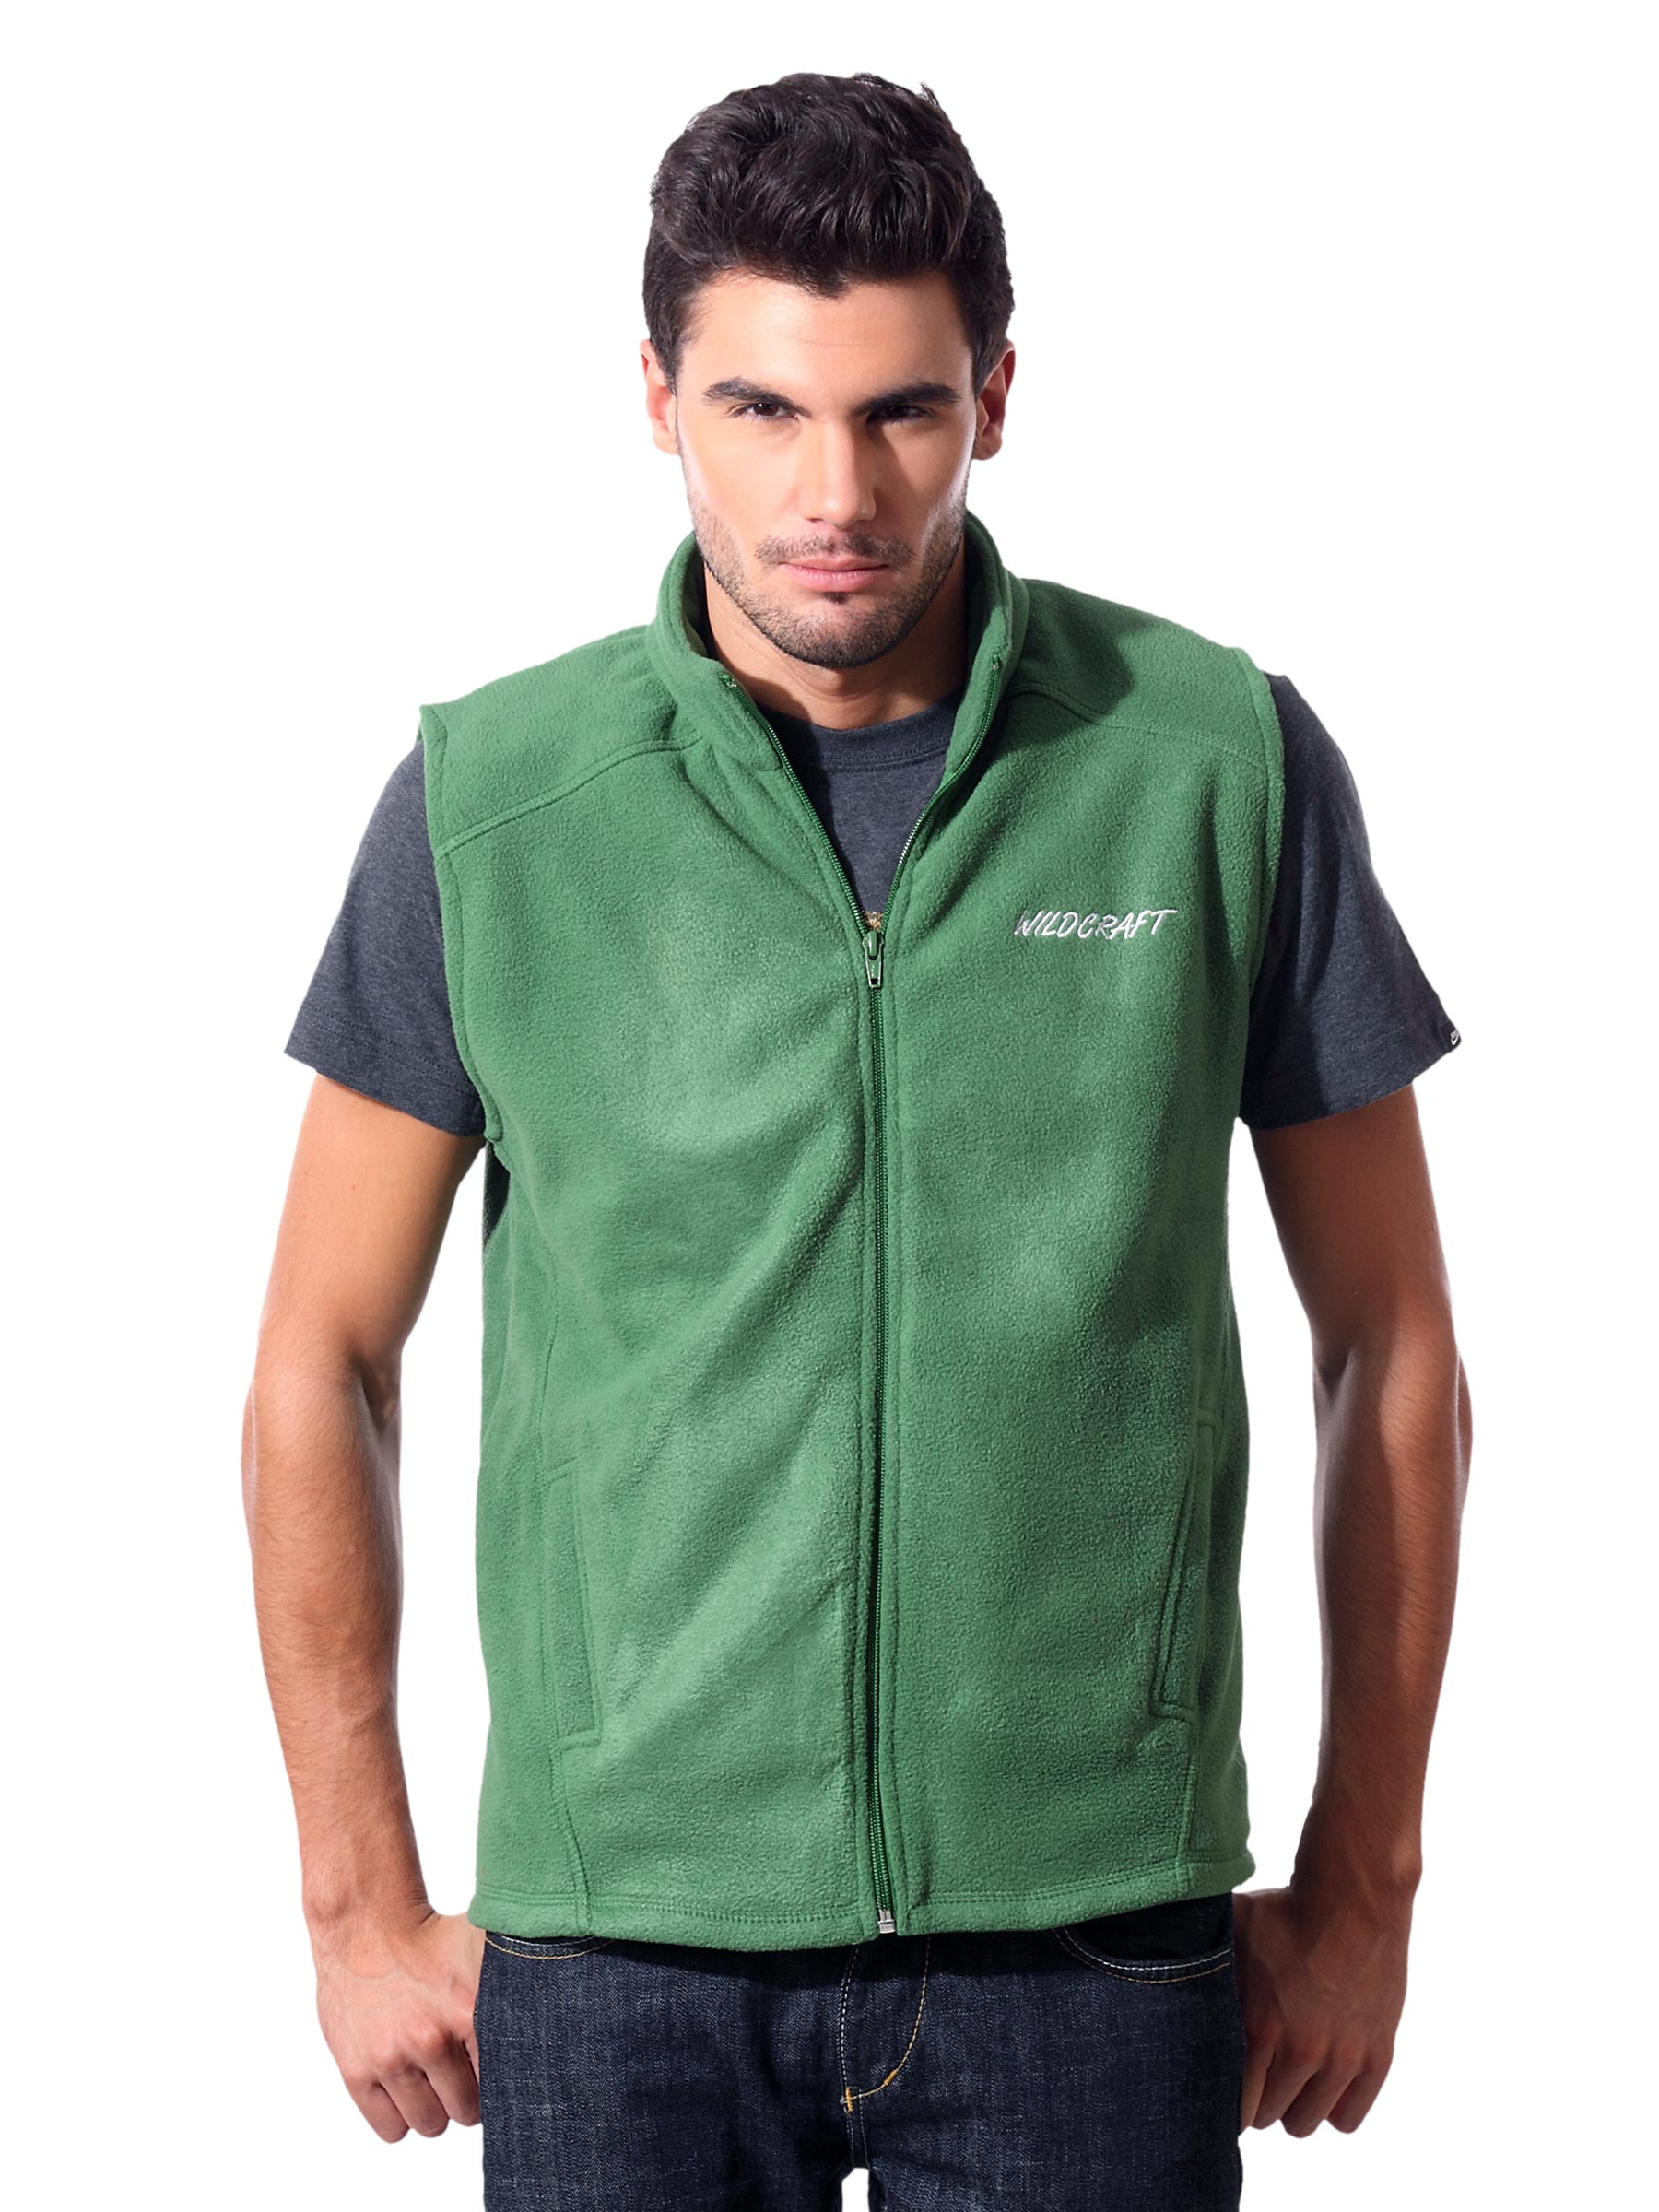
Wildcraft Men Green Fleece Sleeveless Jacket
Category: Apparel / Topwear / Jackets
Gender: Men
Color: Green
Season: Summer 2012
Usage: Casual